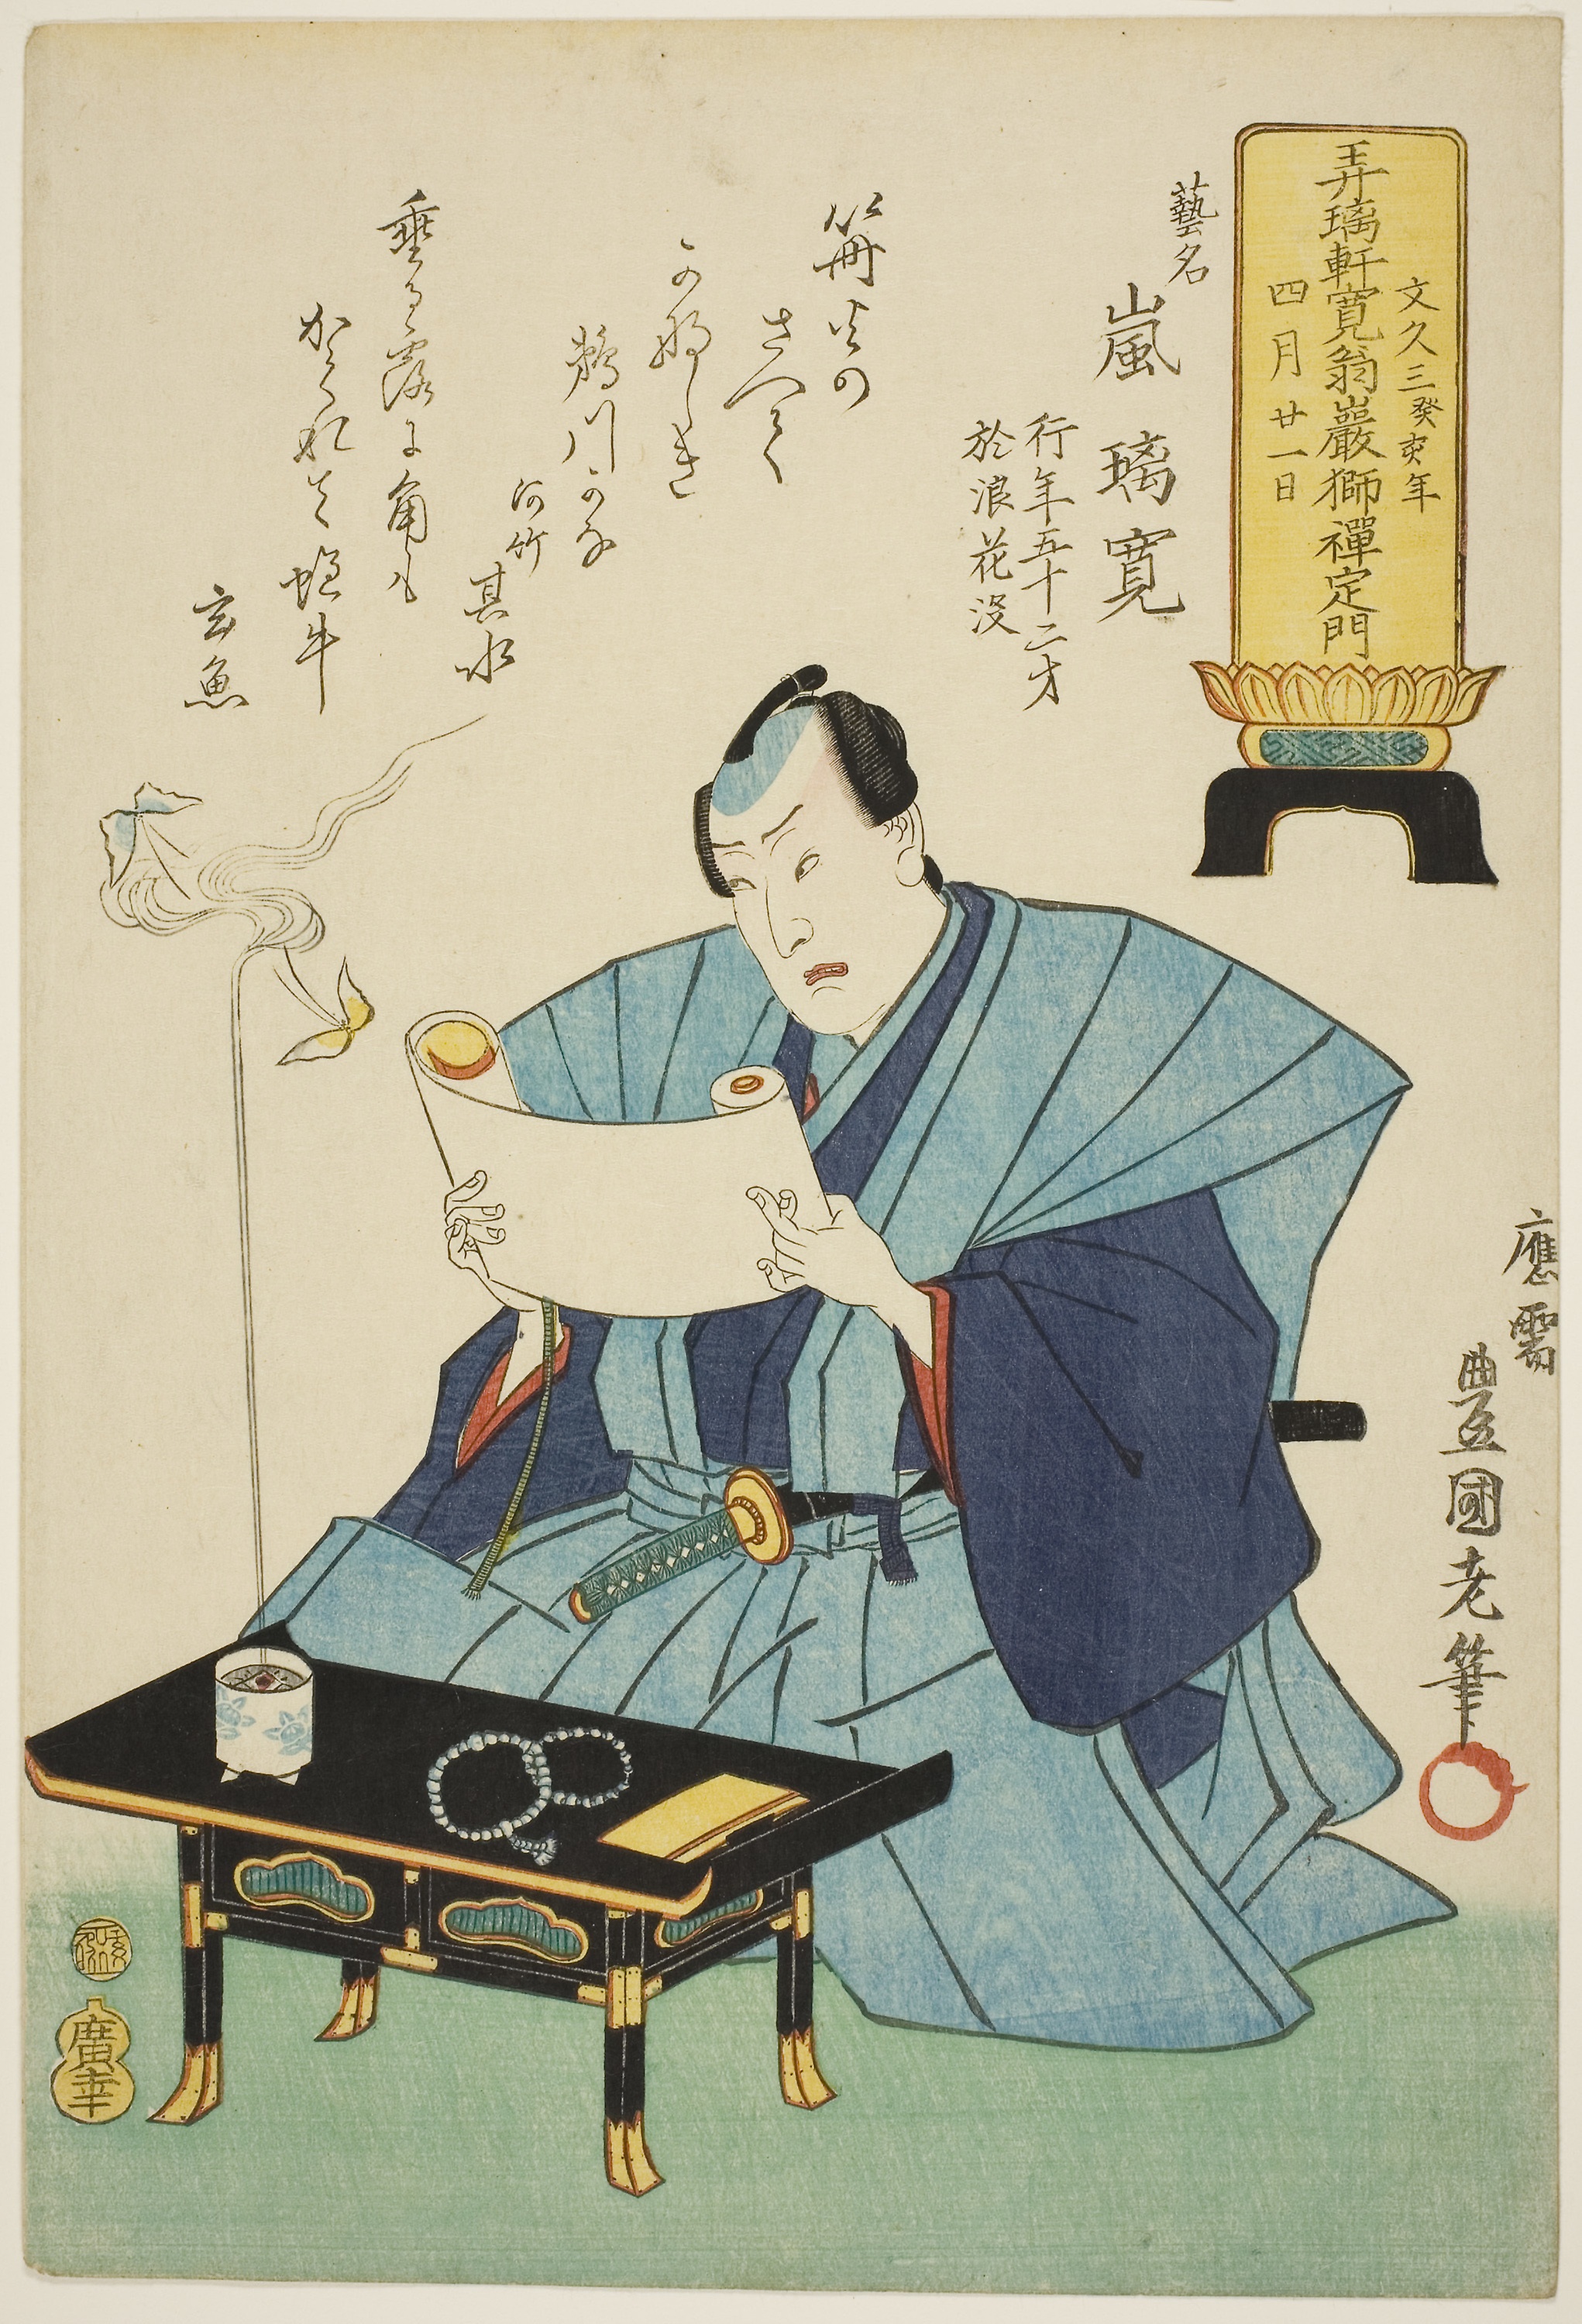
illustration, Geomungo, traditional japanese musical instruments, traditional korean musical instruments, art